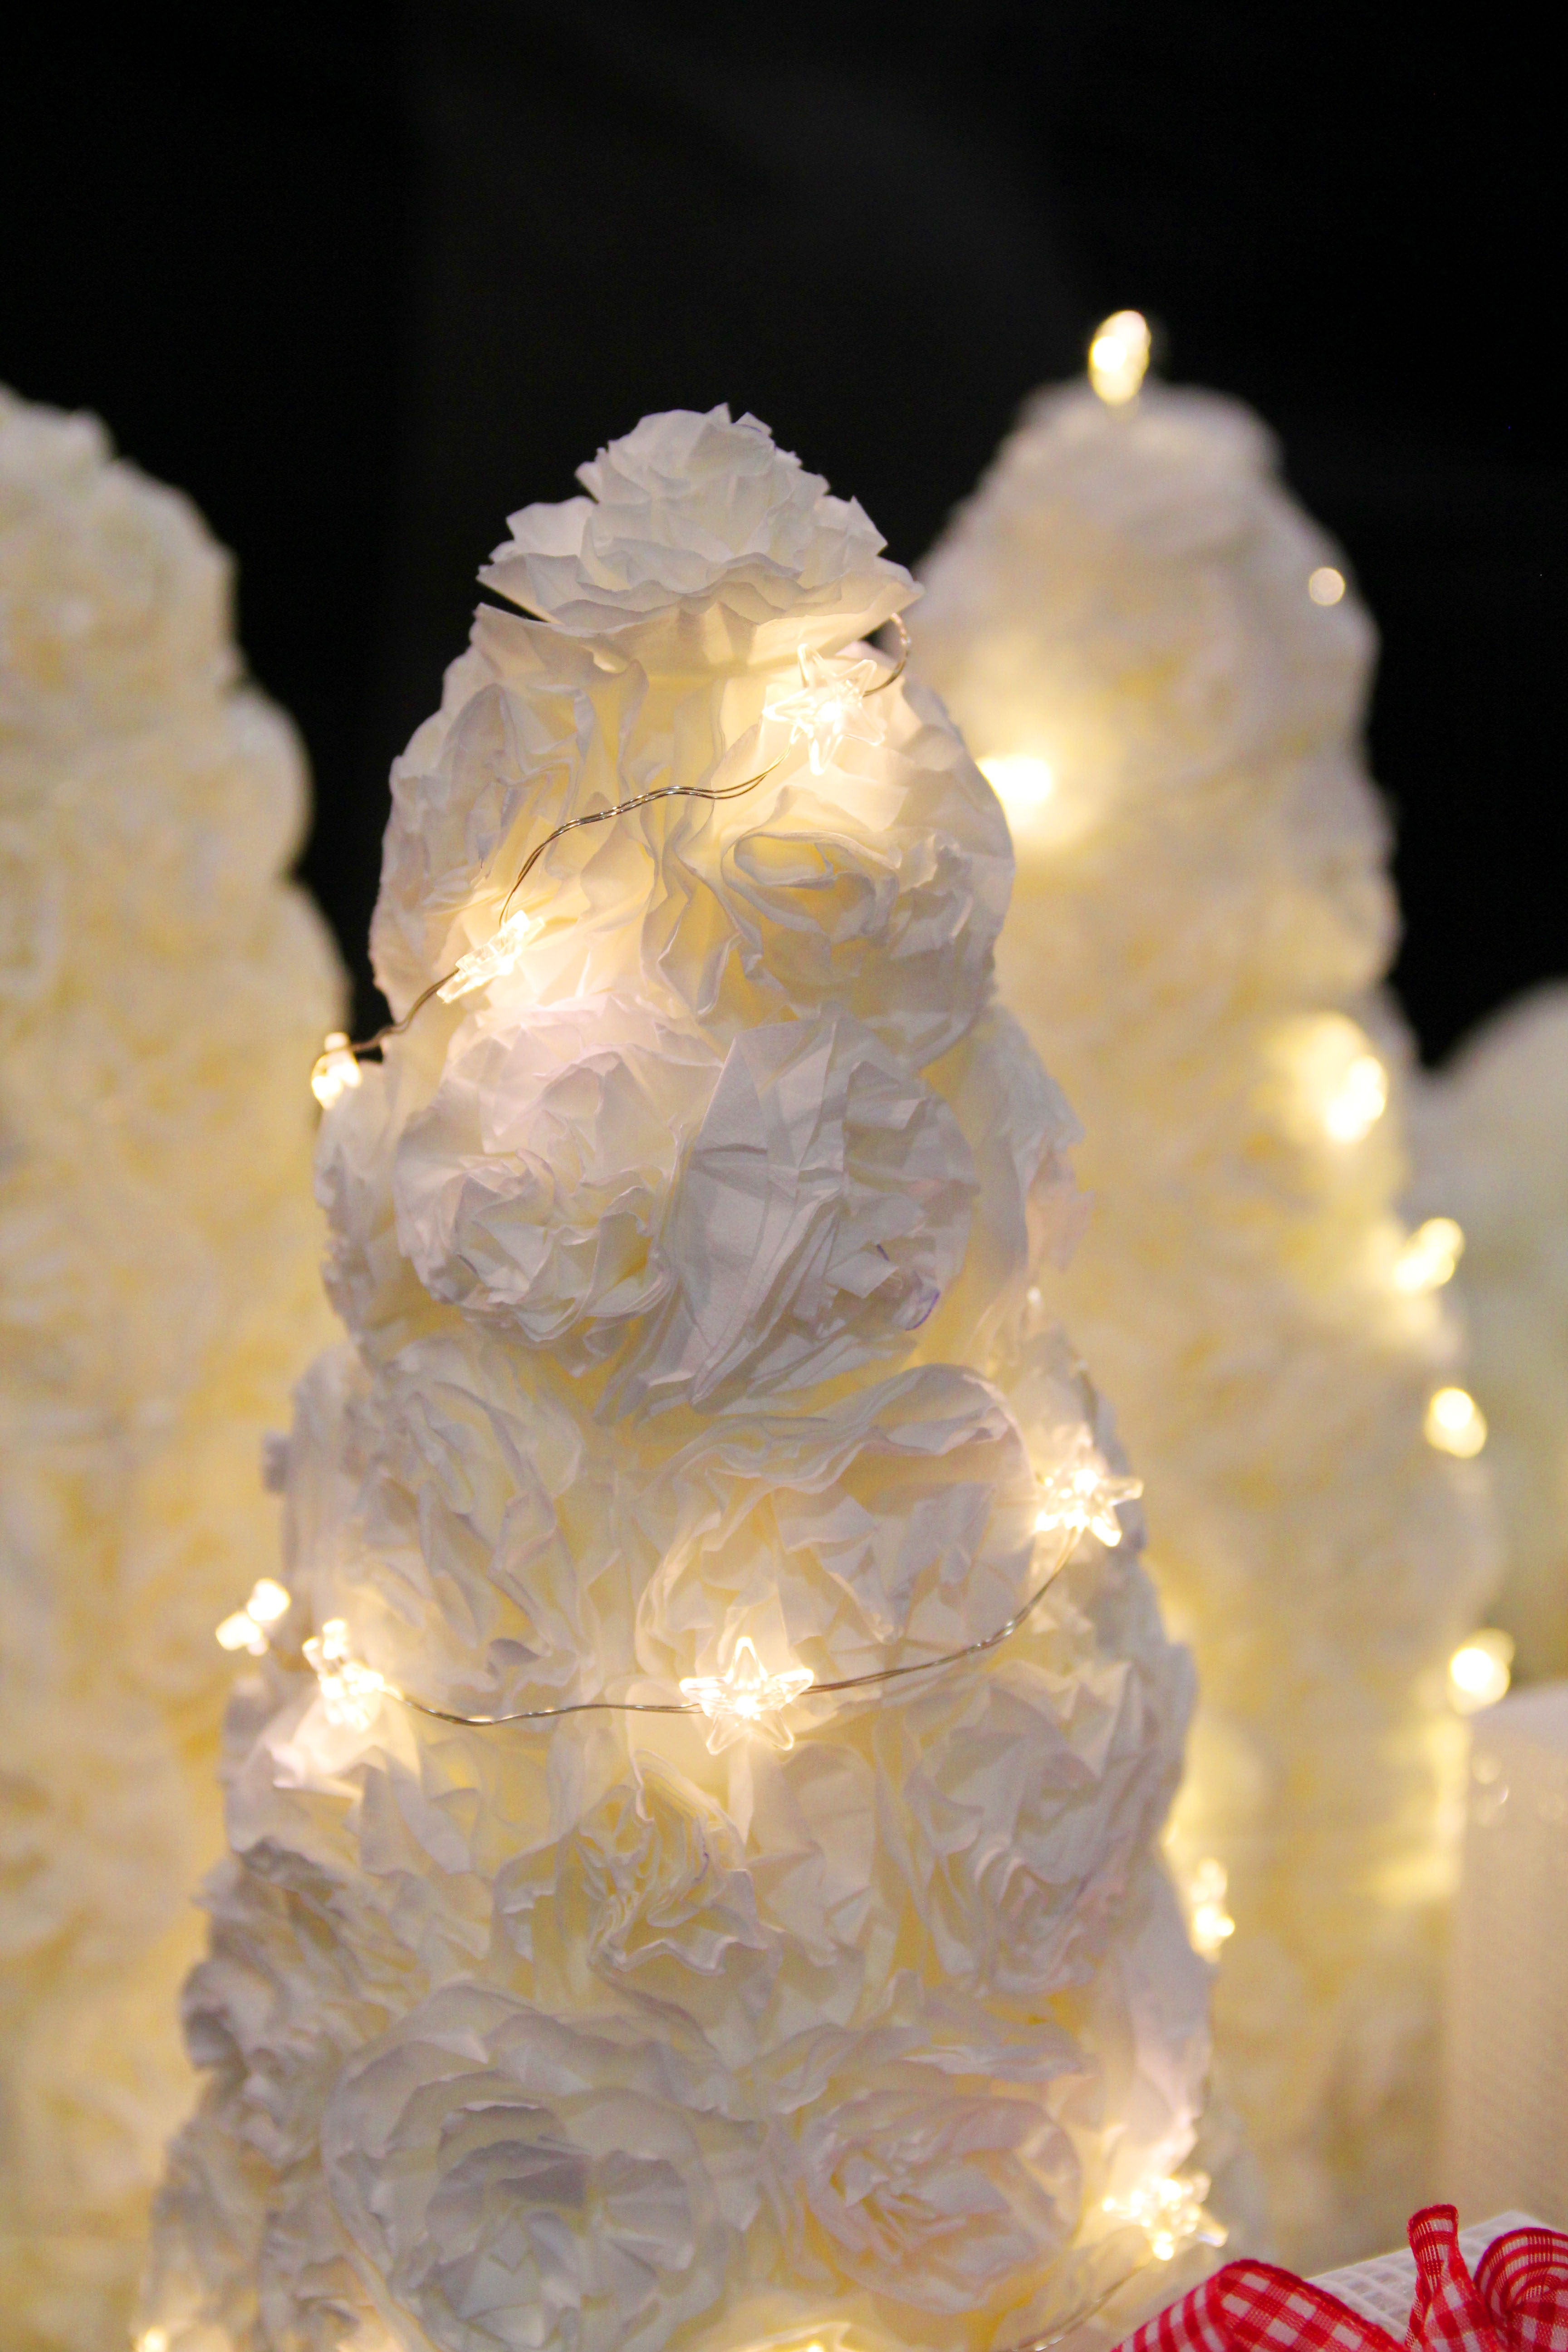
light, flower, petal, lantern, yellow, christmas, jewellery, crystal, mineral, macro photography, the candle light, fashion accessory